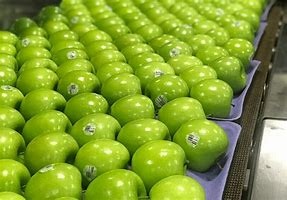
Label: apple